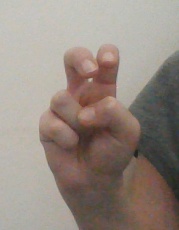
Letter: toot